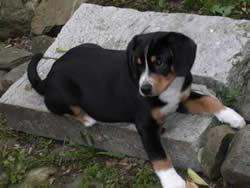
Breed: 221-n000055-EntleBucher